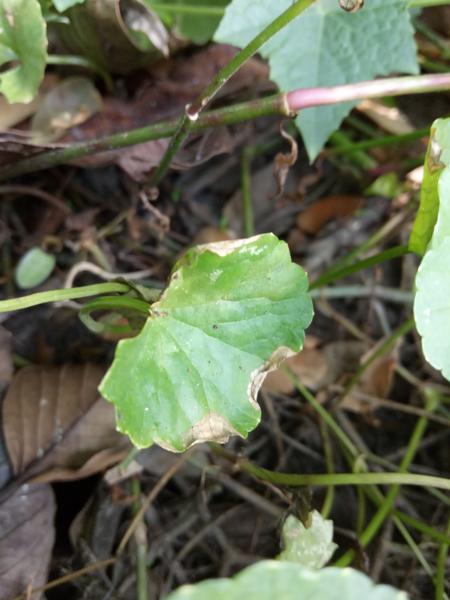
Weed species: Centella asiatica